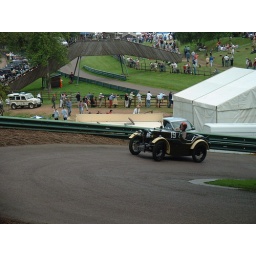
VSCC Prescott hill climb - vintage sports cars in action